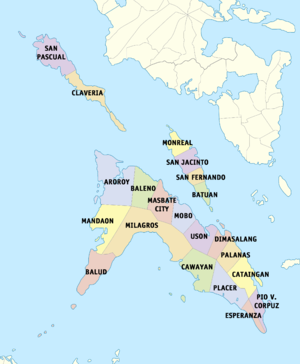
Masbate est une province des Philippines située dans la région de Bicol. Elle regroupe trois îles : Masbate, Ticao et Burias.